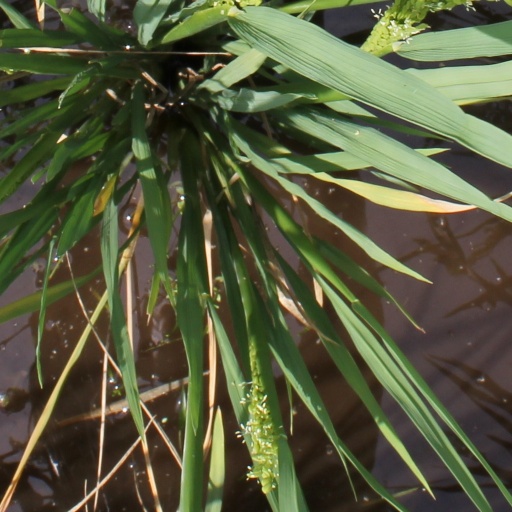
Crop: rice